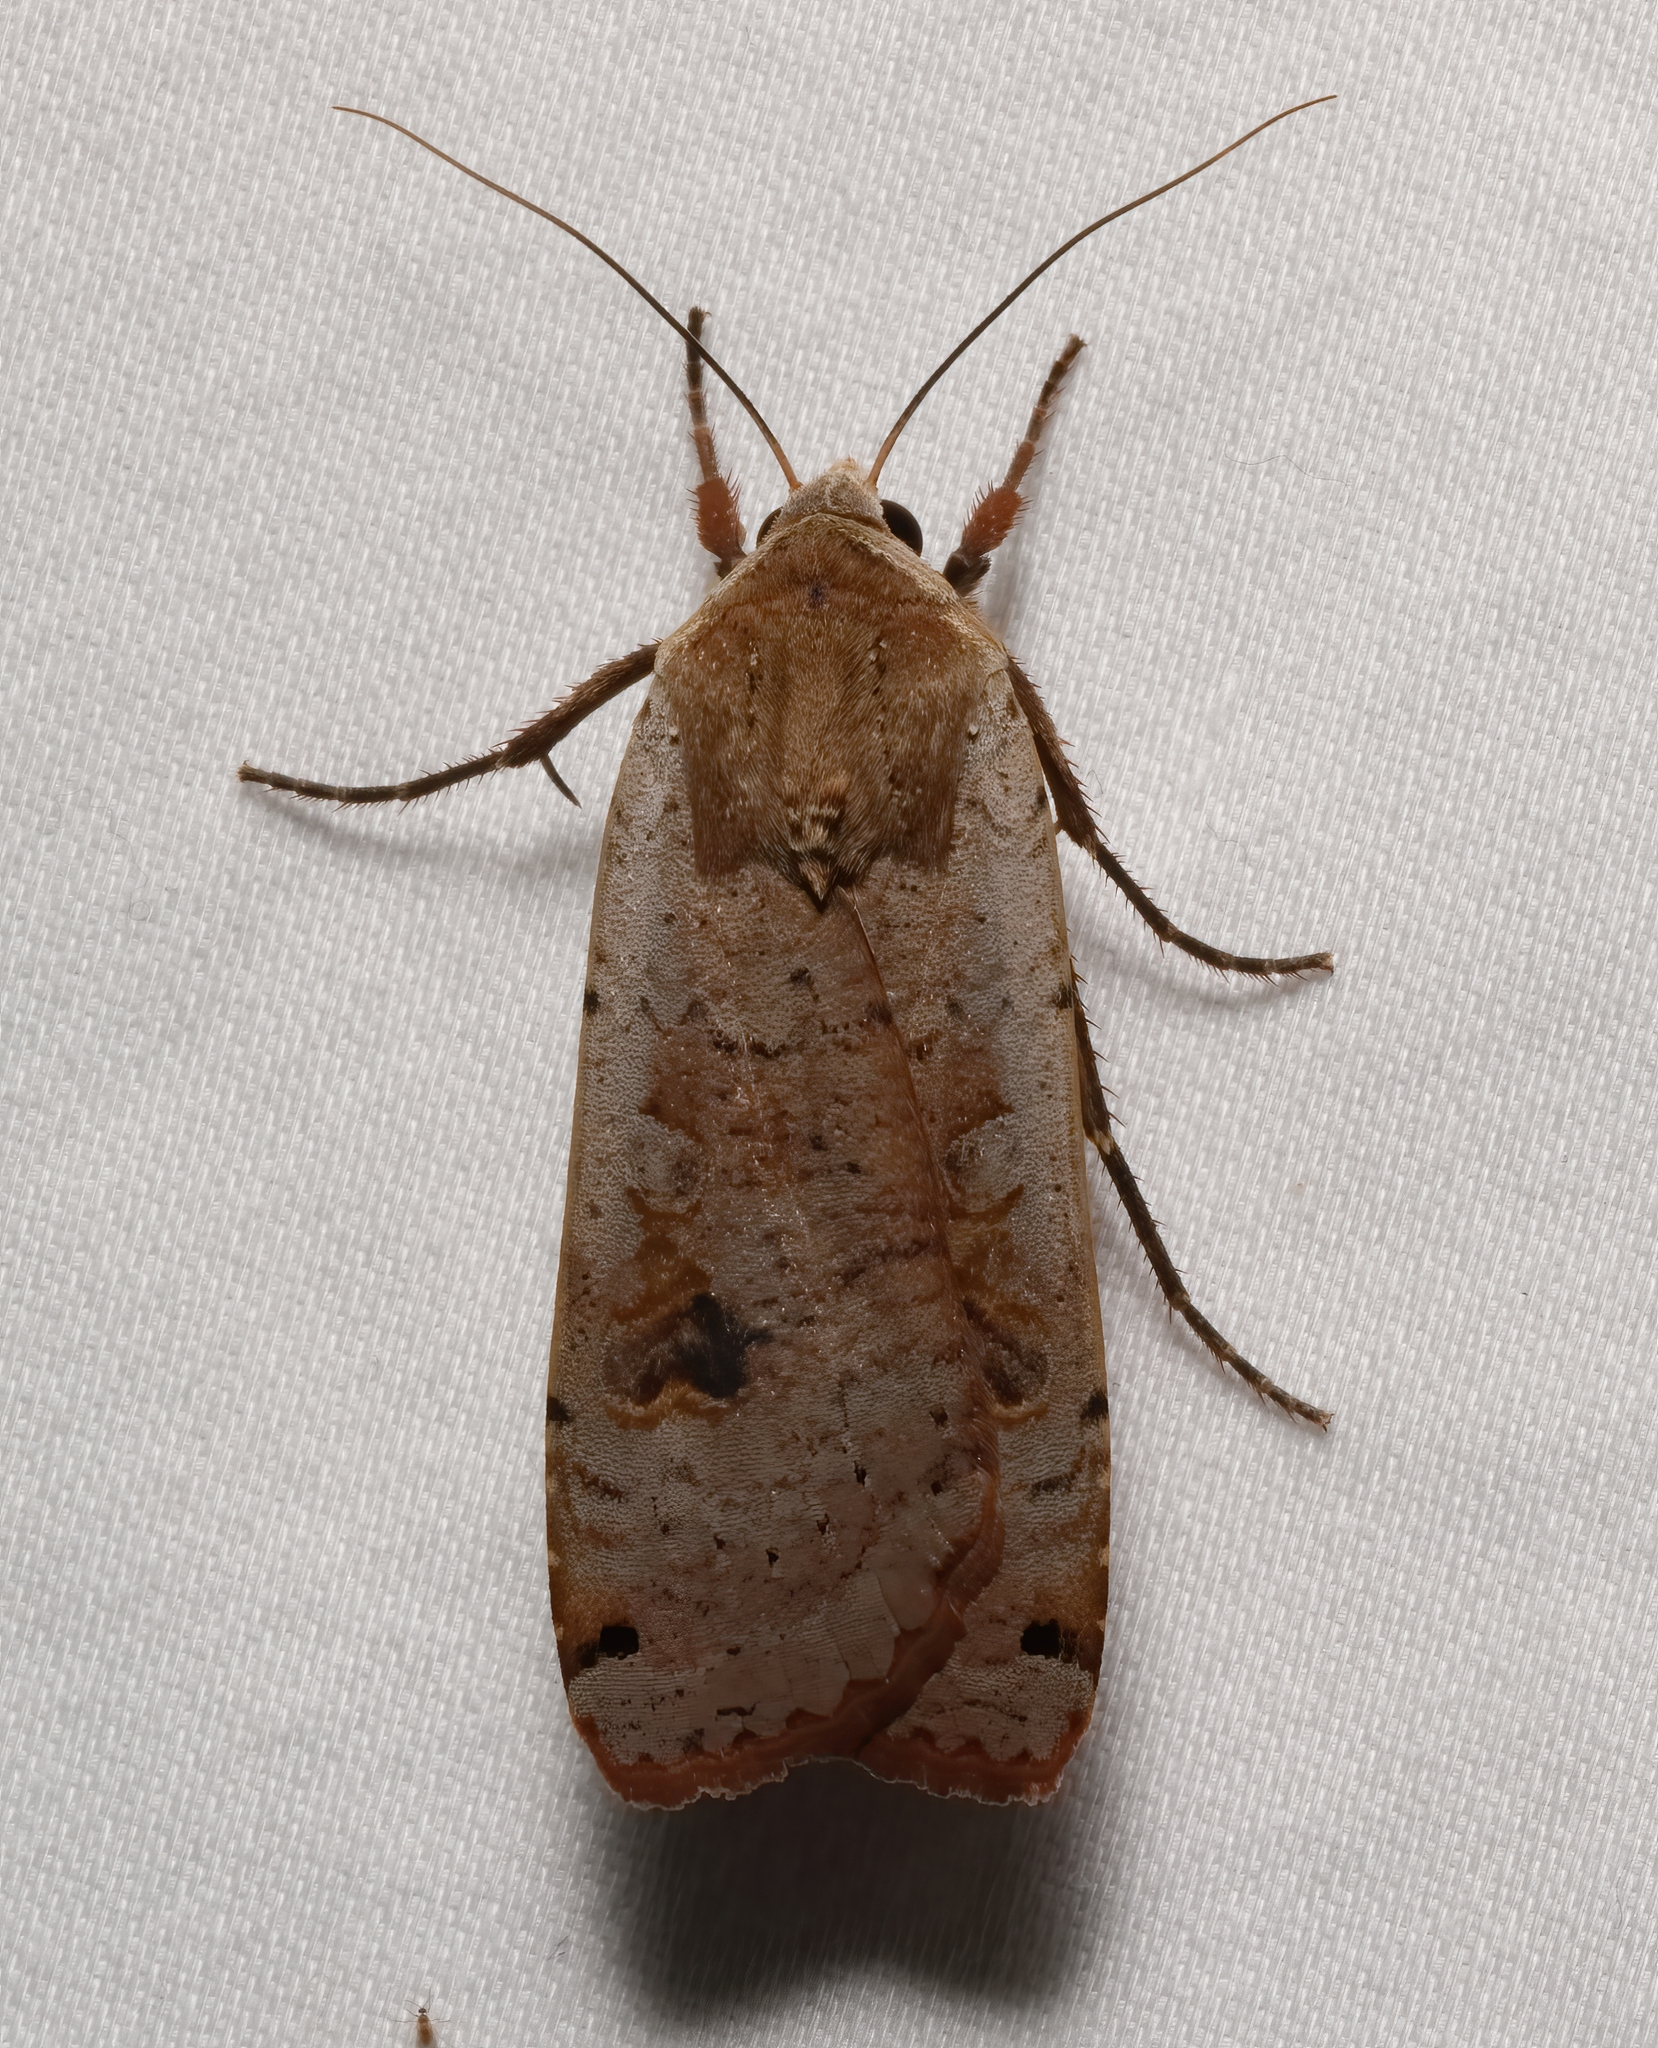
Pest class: cutworms